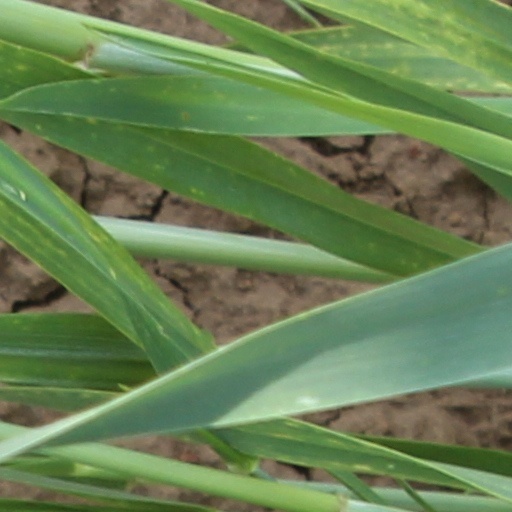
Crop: wheat